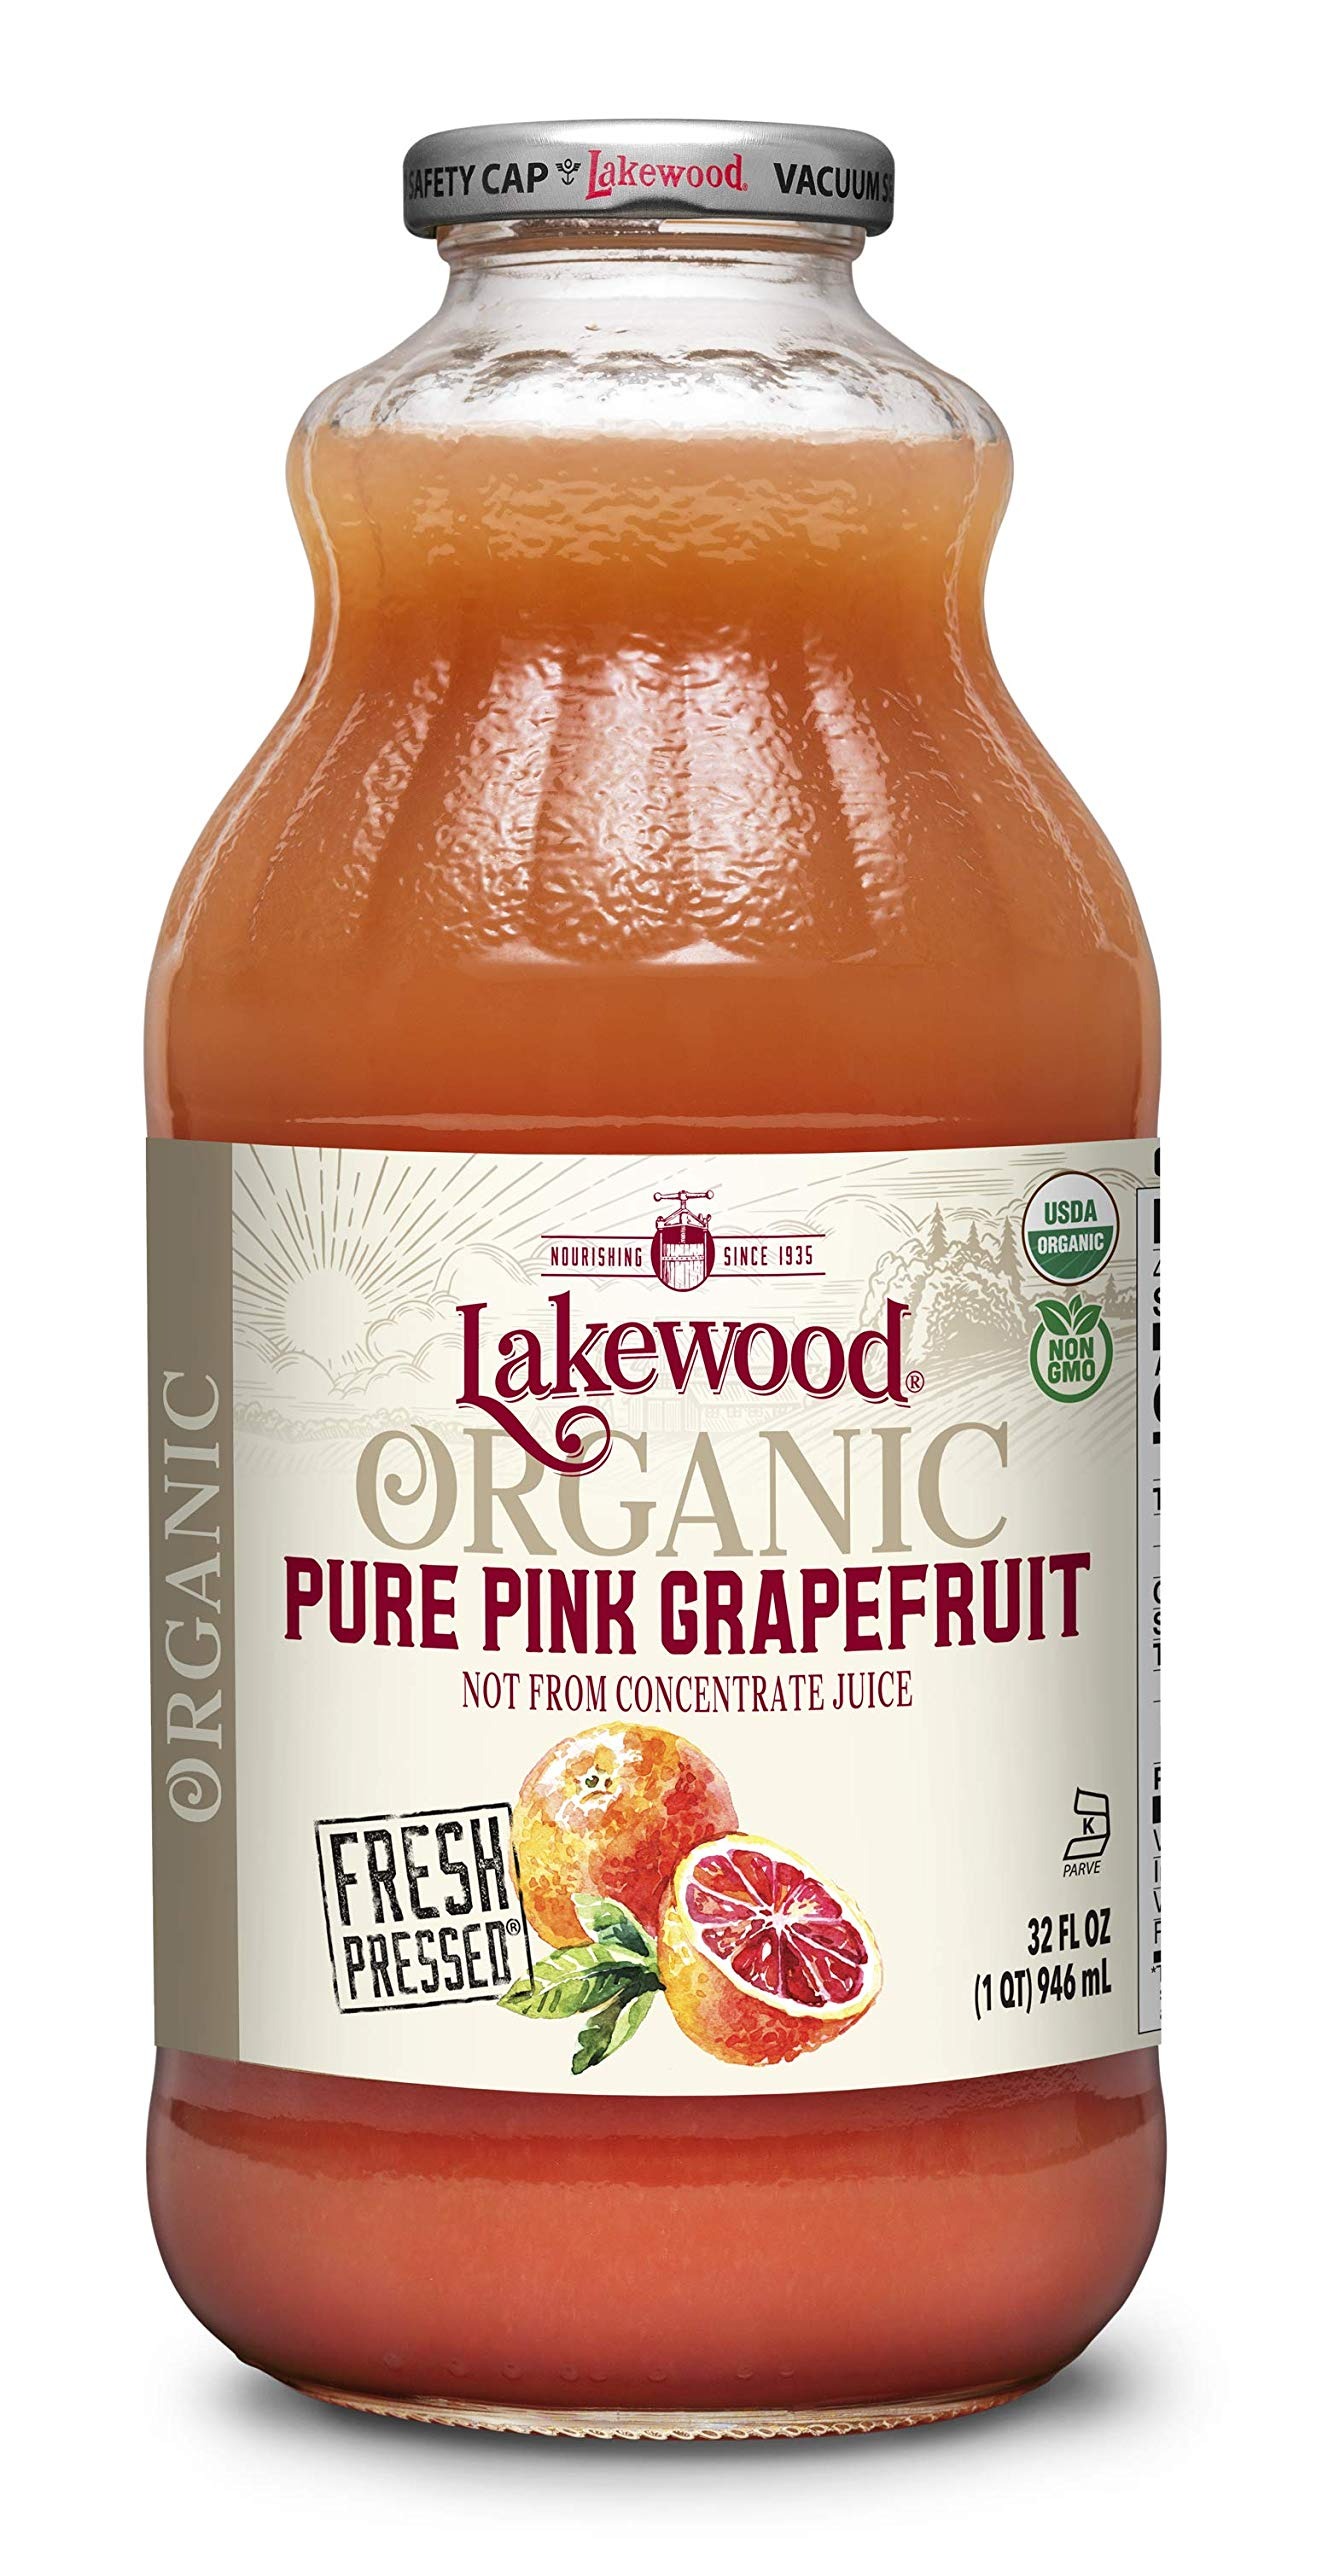
Item Name: Lakewood Organic PURE Pink Grapefruit Juice, 32-Ounce Bottles (Pack of 6)
Bullet Point 1: 100% Organic Pure Pink Grapefruit Juice
Bullet Point 2: Cold Pressed - Not From Concentrate
Bullet Point 3: Unsweetened - No Sugar Added
Bullet Point 4: Helps Maintain Normal Glucose Levels and Support the Immune System (National Institute of Health)
Bullet Point 5: Helps with normal Cell Growth, Support the Digestive System and Provide Healthful Nutrients for Every Stage of Life
Value: 192.0
Unit: Fl Oz

Price: 62.99